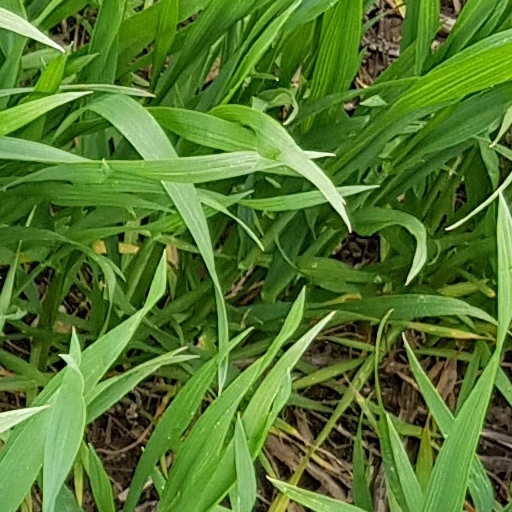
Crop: wheat